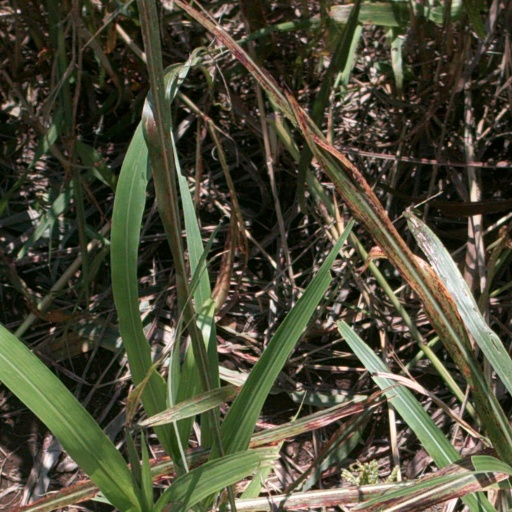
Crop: sorghum